Patent application

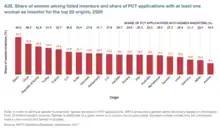
Share of women amongst listed inventors and share of PCT applications with at least one woman as inventor for the top 20 origins 2020

In 2020, women accounted for 16.5% of all inventors listed in Patent Cooperation Treaty applications and men the remaining 83.5%. The proportion of women inventors has increased from 11.3% in 2006 to 16.5% in 2020. Moreover, the proportion of women inventors has grown in every region of the world over the past decade. About 33.7% of PCT applications named at least one woman as inventor in 2020, and 95.9% named at least one man as inventor. The share of PCT applications with at least one woman as inventor has risen from 22% in 2006 to 33.7% in 2020, while the share for those with at least one man as inventor has decreased within the same period, from 97.3% down to 95.9%.